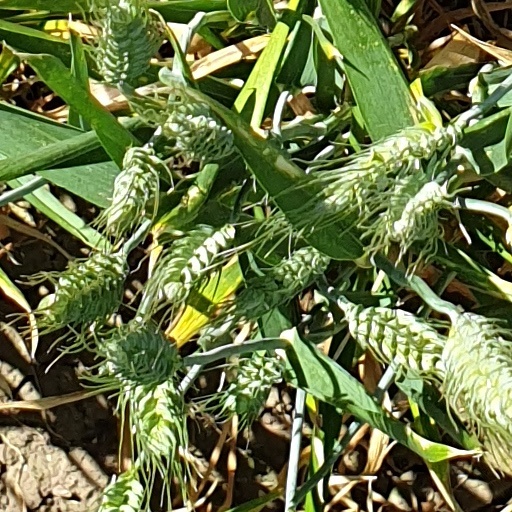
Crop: wheat